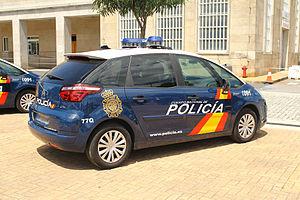
Les forces et corps de sécurité de l'État, en droit espagnol, sont un ensemble de forces de sécurité à caractère professionnel et permanent, que la loi organique 2/1986 met au service des administrations pour le maintien de la sécurité publique.